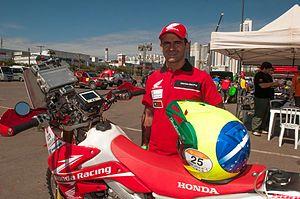
Jean de Azevedo, né le 19 février 1974 est un pilote de moto brésilien, pratiquant principalement le rallye-raid.